Broomhill railway station

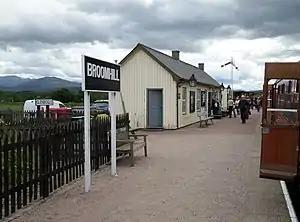
Broomhill station in 2016

Broomhill railway station or Broomhill for Nethy Bridge railway station is a reconstructed railway station on the former Highland Railway main line which was originally built to serve the small villages of Nethy Bridge and Dulnain Bridge in Strathspey. It is at present the eastern terminus of the Strathspey Steam Railway.